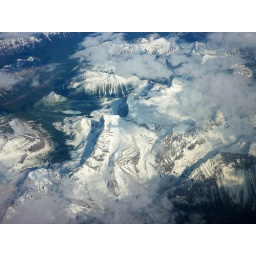
mountain lake from above